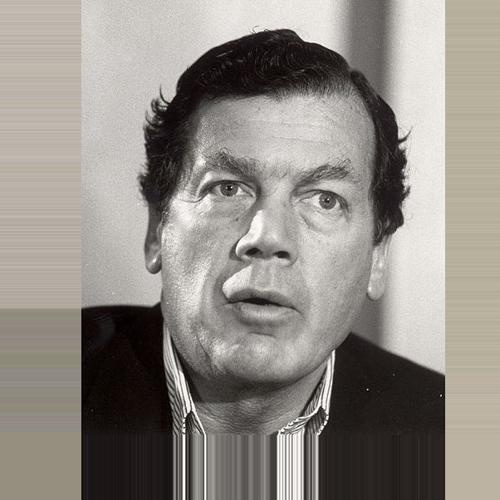
Age: 59